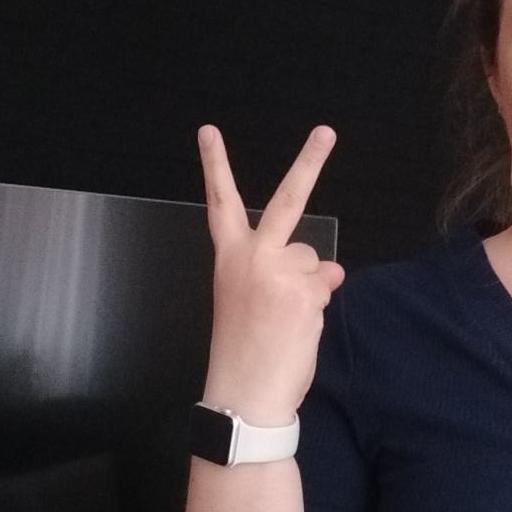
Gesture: peace_inverted